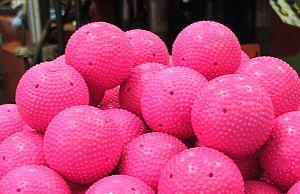
Le bandy ou hockey russe est un sport collectif, ancêtre du hockey sur glace. Le bandy se pratique sur des terrains de football gelés. Chaque équipe compte onze joueurs sur le terrain. Les joueurs munis de patins se disputent à l'aide d'une crosse une petite balle de liège de couleur orange. Le système du hors-jeu est similaire à celui en usage en football. La partie dure deux fois quarante-cinq minutes avec une pause d'un quart d'heure entre les deux périodes. Le gardien n'a pas de crosse, il arrête les tirs à la main.